1952 Cannes Film Festival

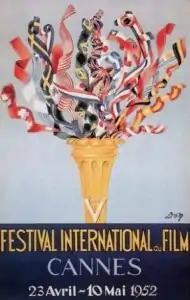
Official poster of the 5th Cannes Film Festival, an original illustration by "Piva".

The 5th Cannes Film Festival took place from 23 April to 10 May 1952. French author Maurice Genevoix served as jury president for the main competition.